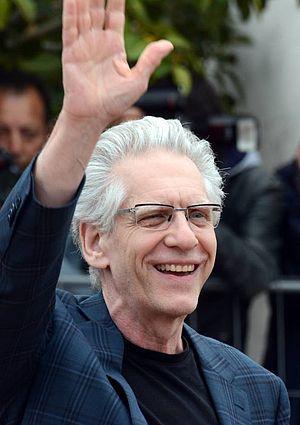
David Cronenberg au festival de Cannes